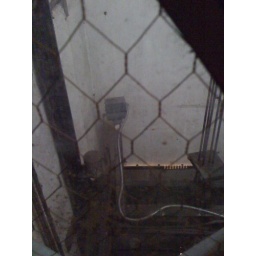
The elevator shaft, through the little window in the elevator door